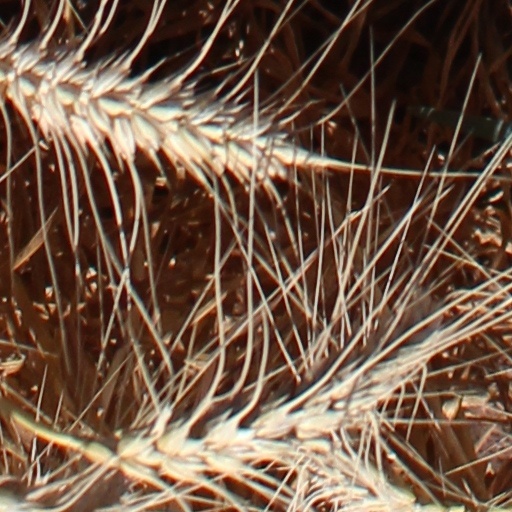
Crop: wheat